Movement for a Democratic Military

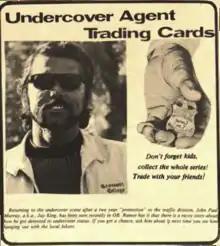
John Paul Murray Agent Trading Card from "The San Diego Door", January 25, 1973

Several of the MDM chapters and their affiliated GI coffeehouses experienced legal and non-legal harassment from the pro-military towns where they were located and even violent attacks from right-wing organizations. In one instance, the "Green Machine" coffeehouse near Camp Pendleton was shot up on April 29, 1970 with .45 caliber gunfire, wounding one of the Marines inside in the shoulder. A clandestine paramilitary right-wing group called the Secret Army Organization was suspected. Another involved the San Diego Chapter on February 8, 1970. According to the lawyer and author Mark Lane, the San Diego Police Department and U.S. Navy shore patrol "smashed down the door of a San Diego store front ... to break up a peaceful meeting of Marines, Sailors and civilians." This was preceded by "several hours of terror on the streets in the vicinity by the local and military police during which civilians were threatened and detained by the cops and GI's were taken into custody, physically pushed around and finally arrested on non-existent charges."